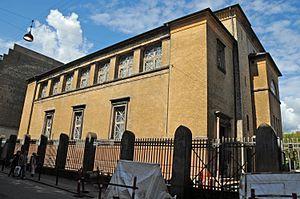
Une synagogue est un lieu de culte juif.
La grande synagogue est la principale synagogue de la communauté juive de Copenhague au Danemark.